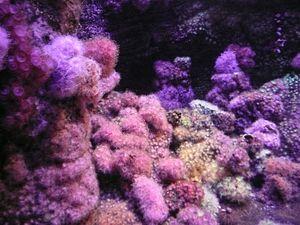
Corynactis est un genre de cnidaires.
L’Anémone-bijou est une espèce d’anémone de mer de la famille des Corallimorphidés.